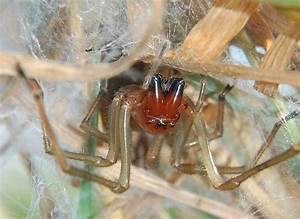
Label: ragno